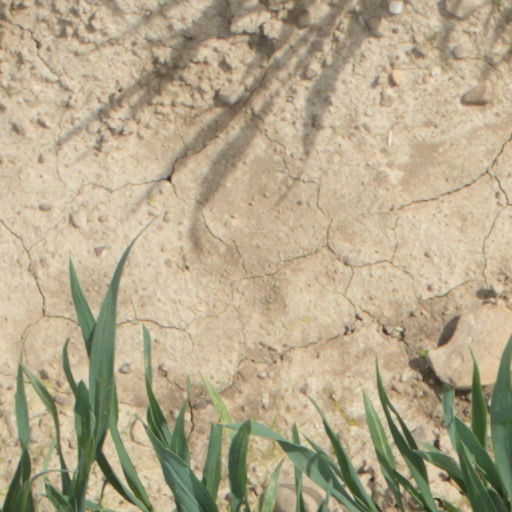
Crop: wheat